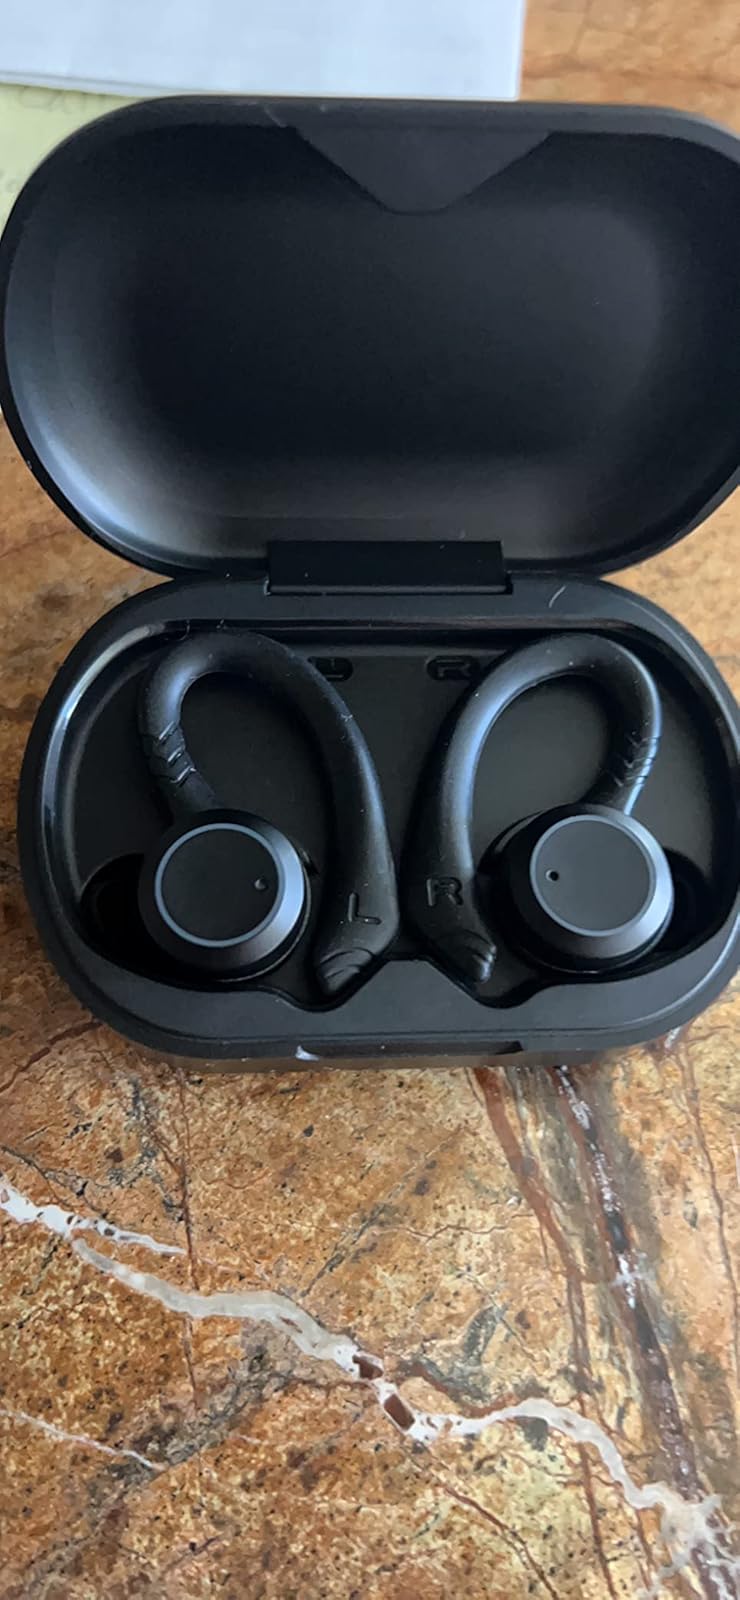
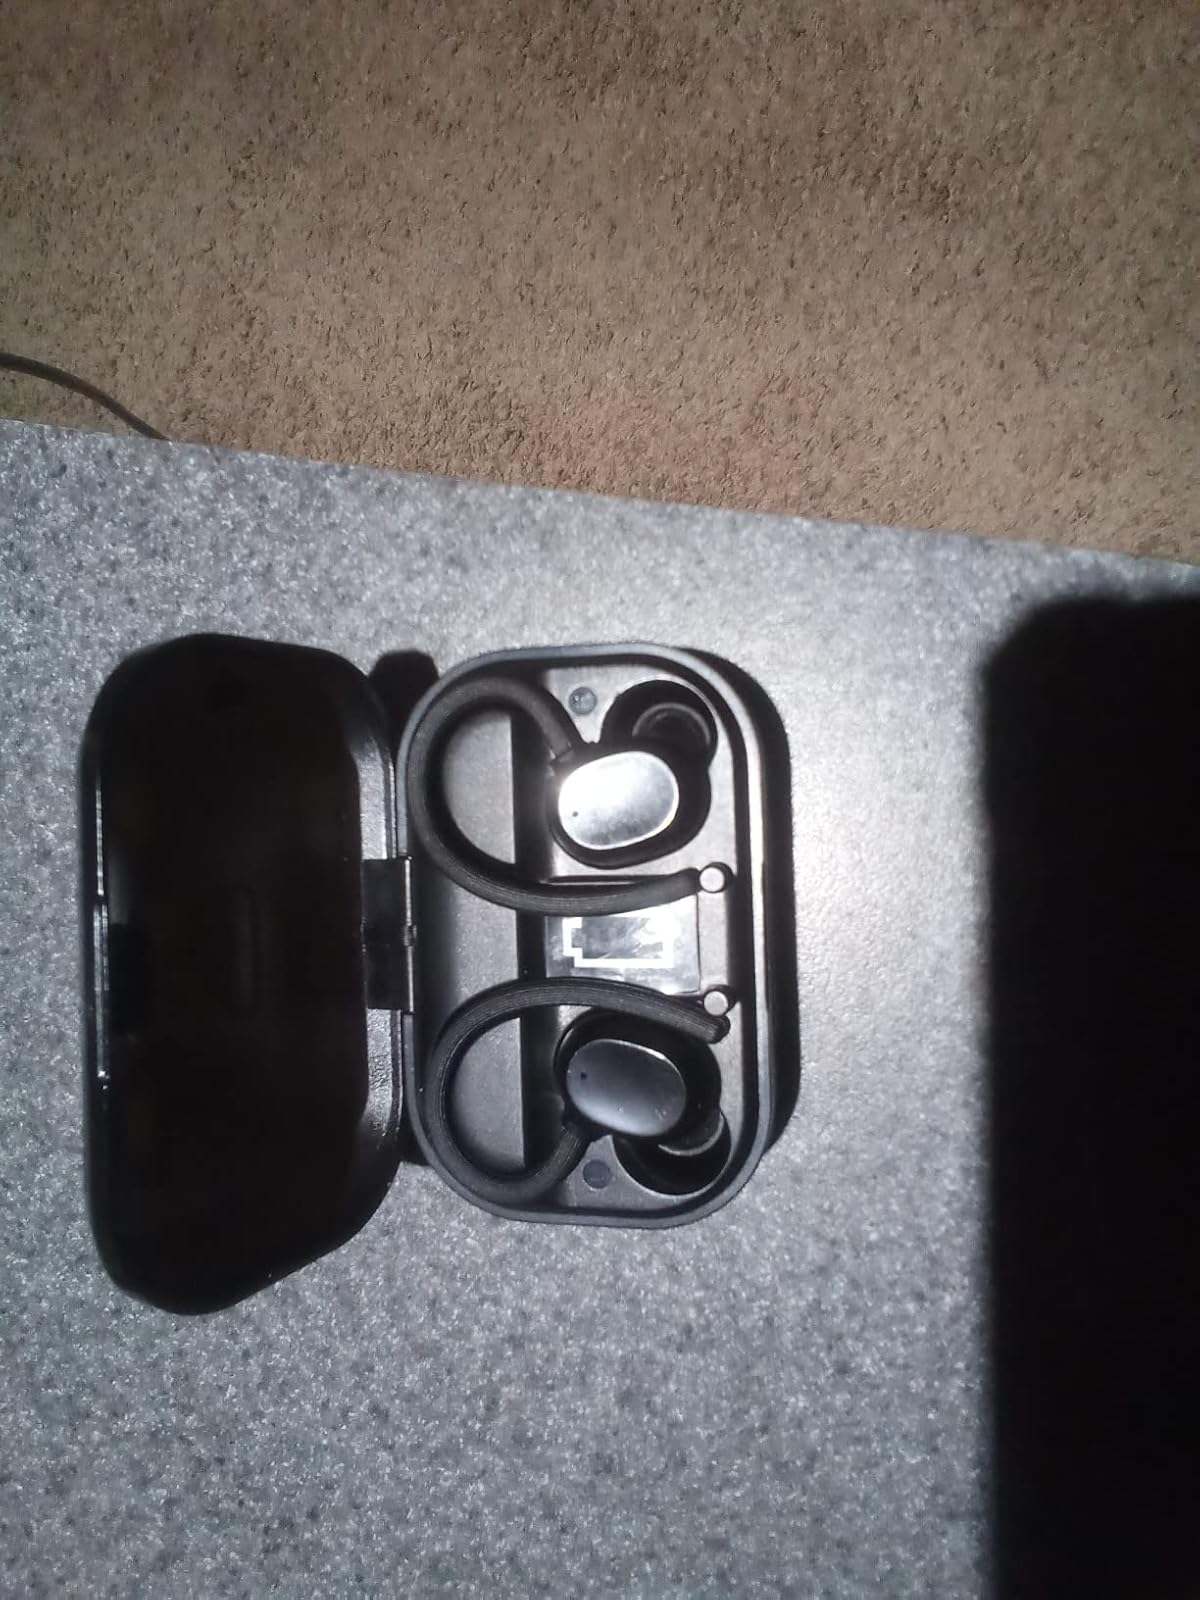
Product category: earbuds
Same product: no